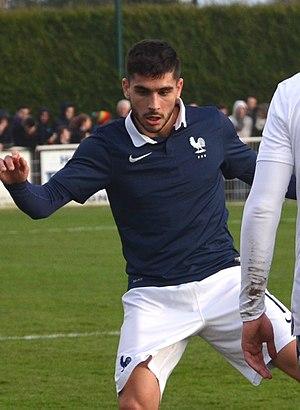
Photographie prise lors du match opposant la France à l'Angleterre pour les qualifications du championnat d'Europe de football des moins de 19 ans 2015 au stade Louis-Villemer de Saint-Lô le 31 mars 2015. Ici, Neal Maupay.